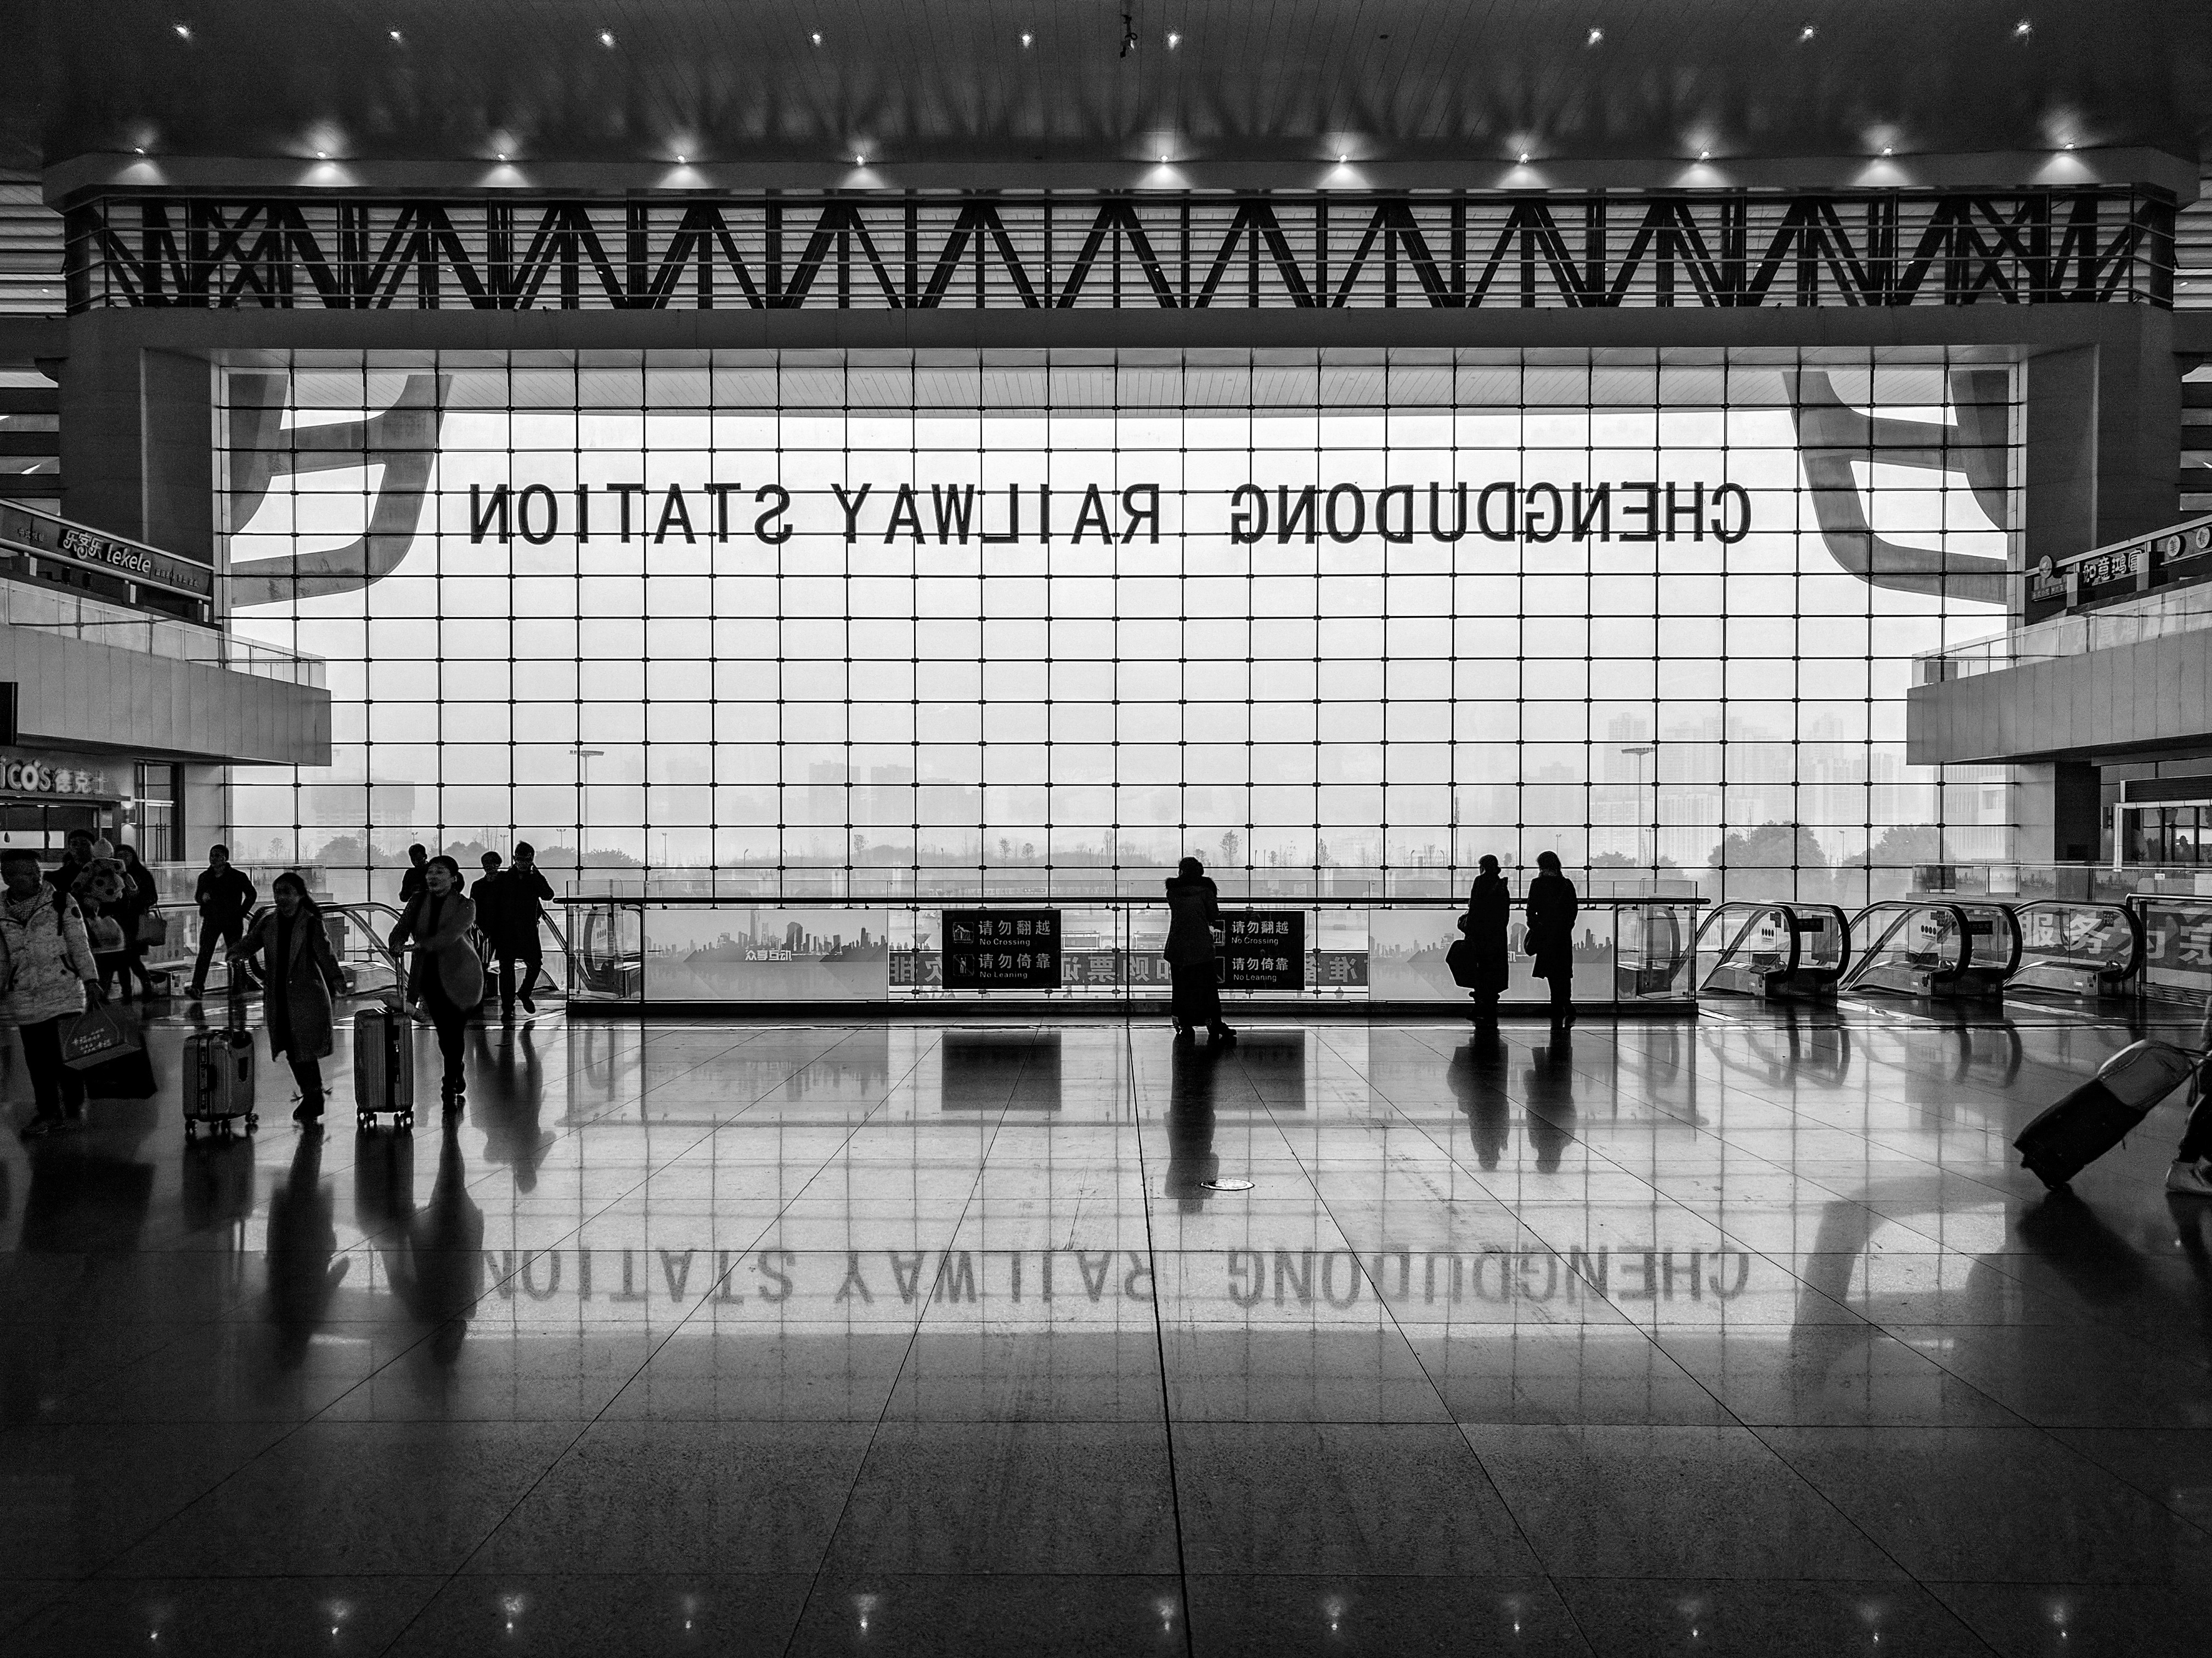
black and white, architecture, structure, white, photography, crowd, black, monochrome, stadium, stage, symmetry, photograph, shape, monochrome photography, sport venue